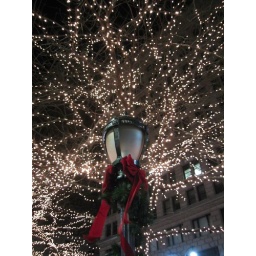
Here's a random street lamp in New York City, all ready for the holidays.